X-ray transient

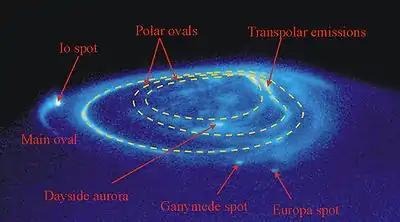
Image of Jupiter's northern aurorae, showing the main auroral oval, the polar emissions, and the spots generated by the interaction with Jupiter's natural satellites

Unlike Earth's aurorae, which are transient and only occur at times of heightened solar activity, Jupiter's aurorae are permanent, though their intensity varies from day to day. They consist of three main components: the main ovals, which are bright, narrow (< 1000 km in width) circular features located at approximately 16° from the magnetic poles; the satellite auroral spots, which correspond to the footprints of the magnetic field lines connecting their ionospheres with the ionosphere of Jupiter, and transient polar emissions situated within the main ovals. The auroral emissions were detected in almost all parts of the electromagnetic spectrum from radio waves to X-rays (up to 3 keV).